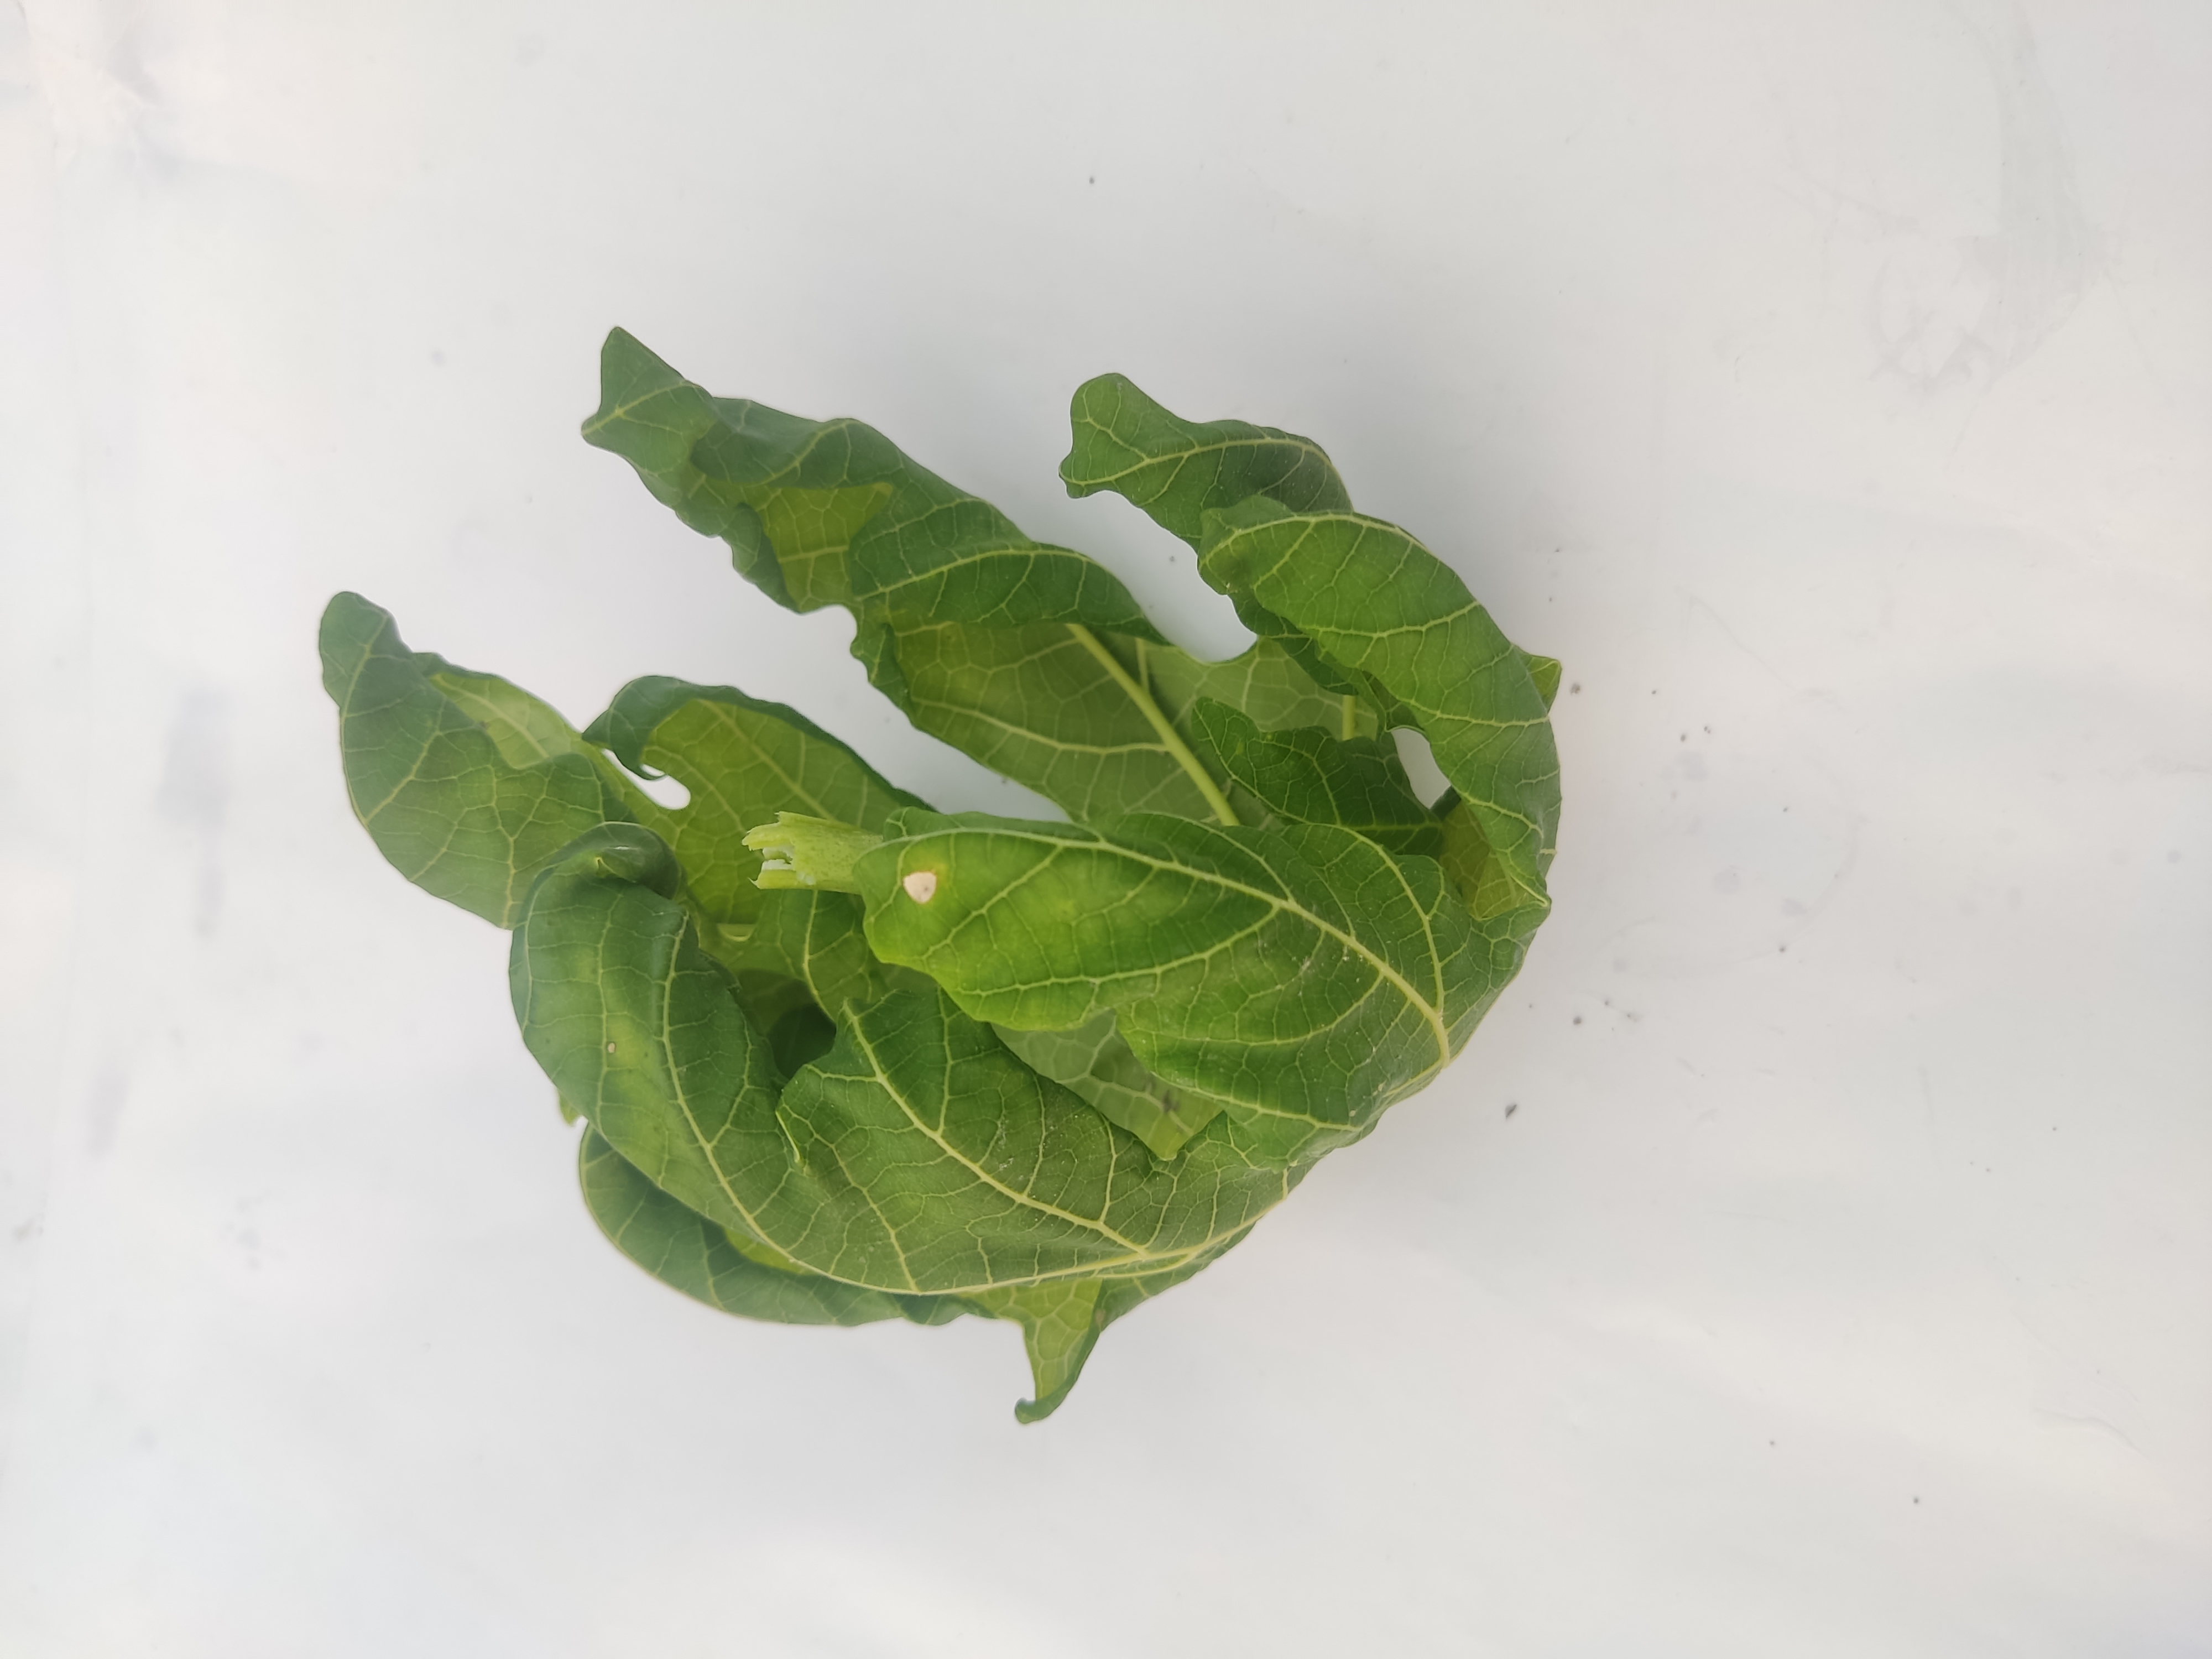
Label: Leaf Curl